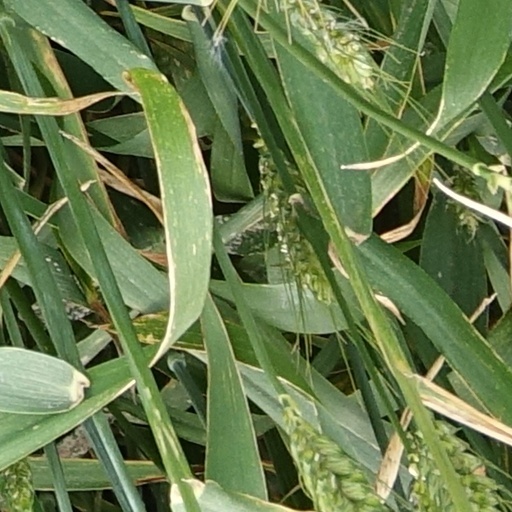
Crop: wheat